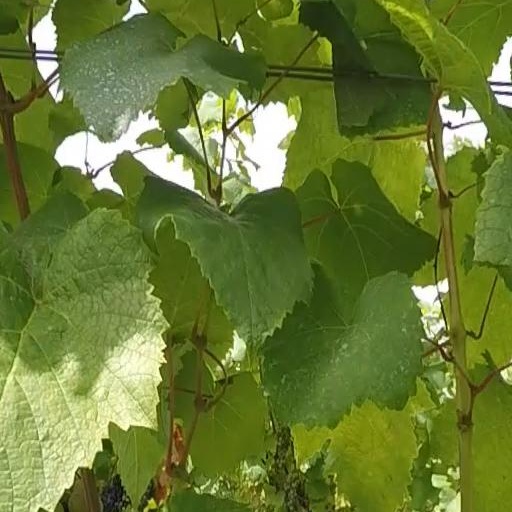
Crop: grape